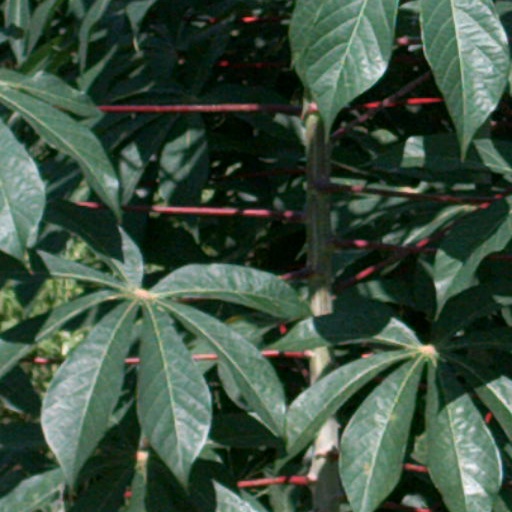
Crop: cassava